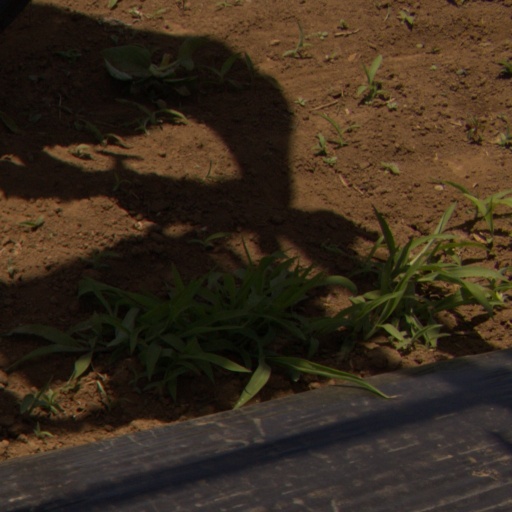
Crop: Jerusalem artichoke